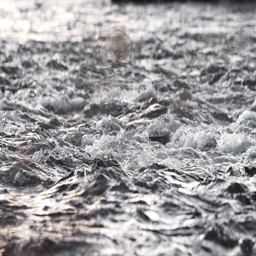
close up abstract view of rushing water flowing down the river in winter , in slow motion